Das Kunstblatt

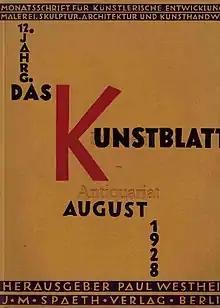
"Das Kunstblatt"

Das Kunstblatt was a German art magazine published between 1917 and 1933 by Paul Westheim in Weimar Germany.